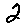
Label: 2